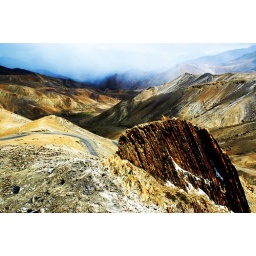
colourful fisssured rock seen in the backdrop of distant mountain ranges with road snaking through the middst with clouds in the horizon in ladakh,india